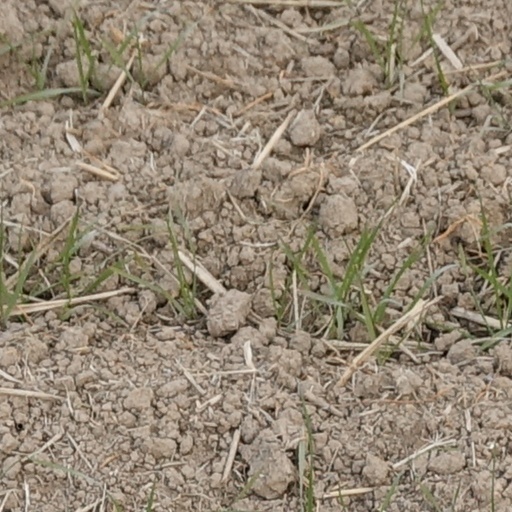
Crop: wheat